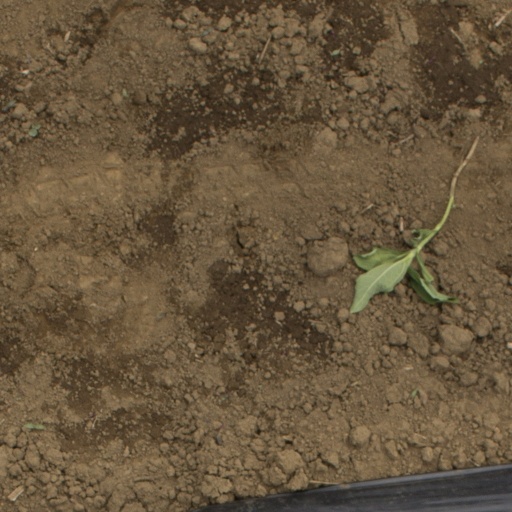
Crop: Jerusalem artichoke